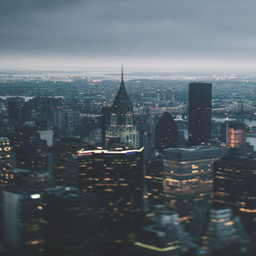
this city never sleep at night .